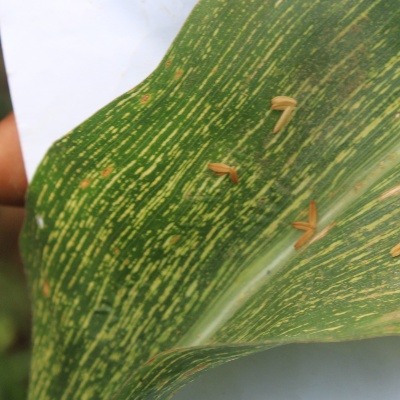
Crop: Maize
Condition: streak virus